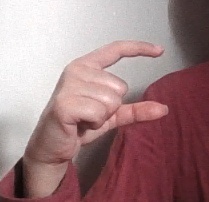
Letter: dal